Answer in natural language. How many TVStands are visible in the scene? Choose between the following options: 1, 4, 2, 3 or 0
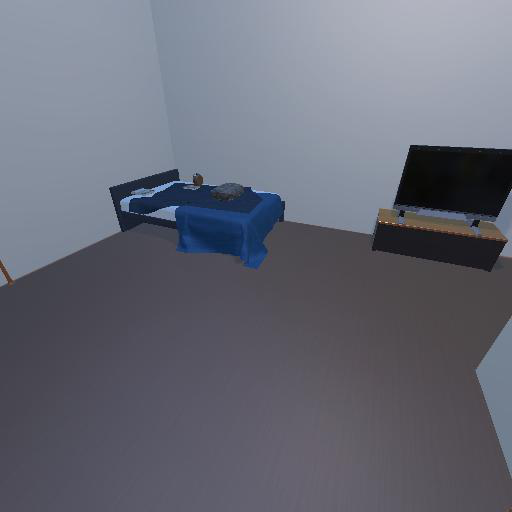
<answer>1</answer>